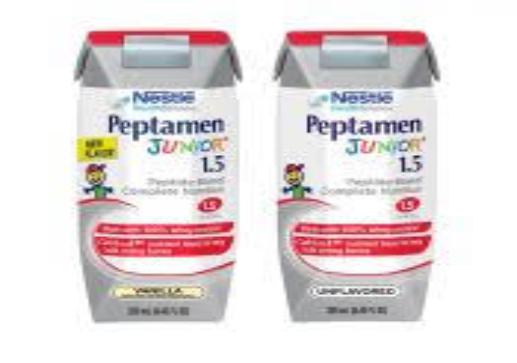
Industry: Food